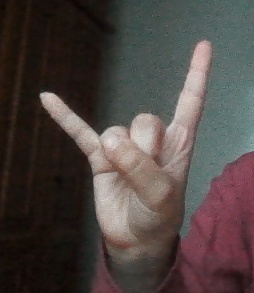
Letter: la